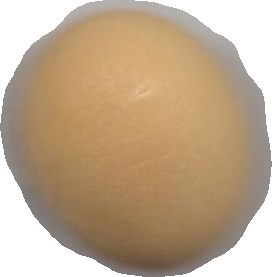
Variety: Grobogan